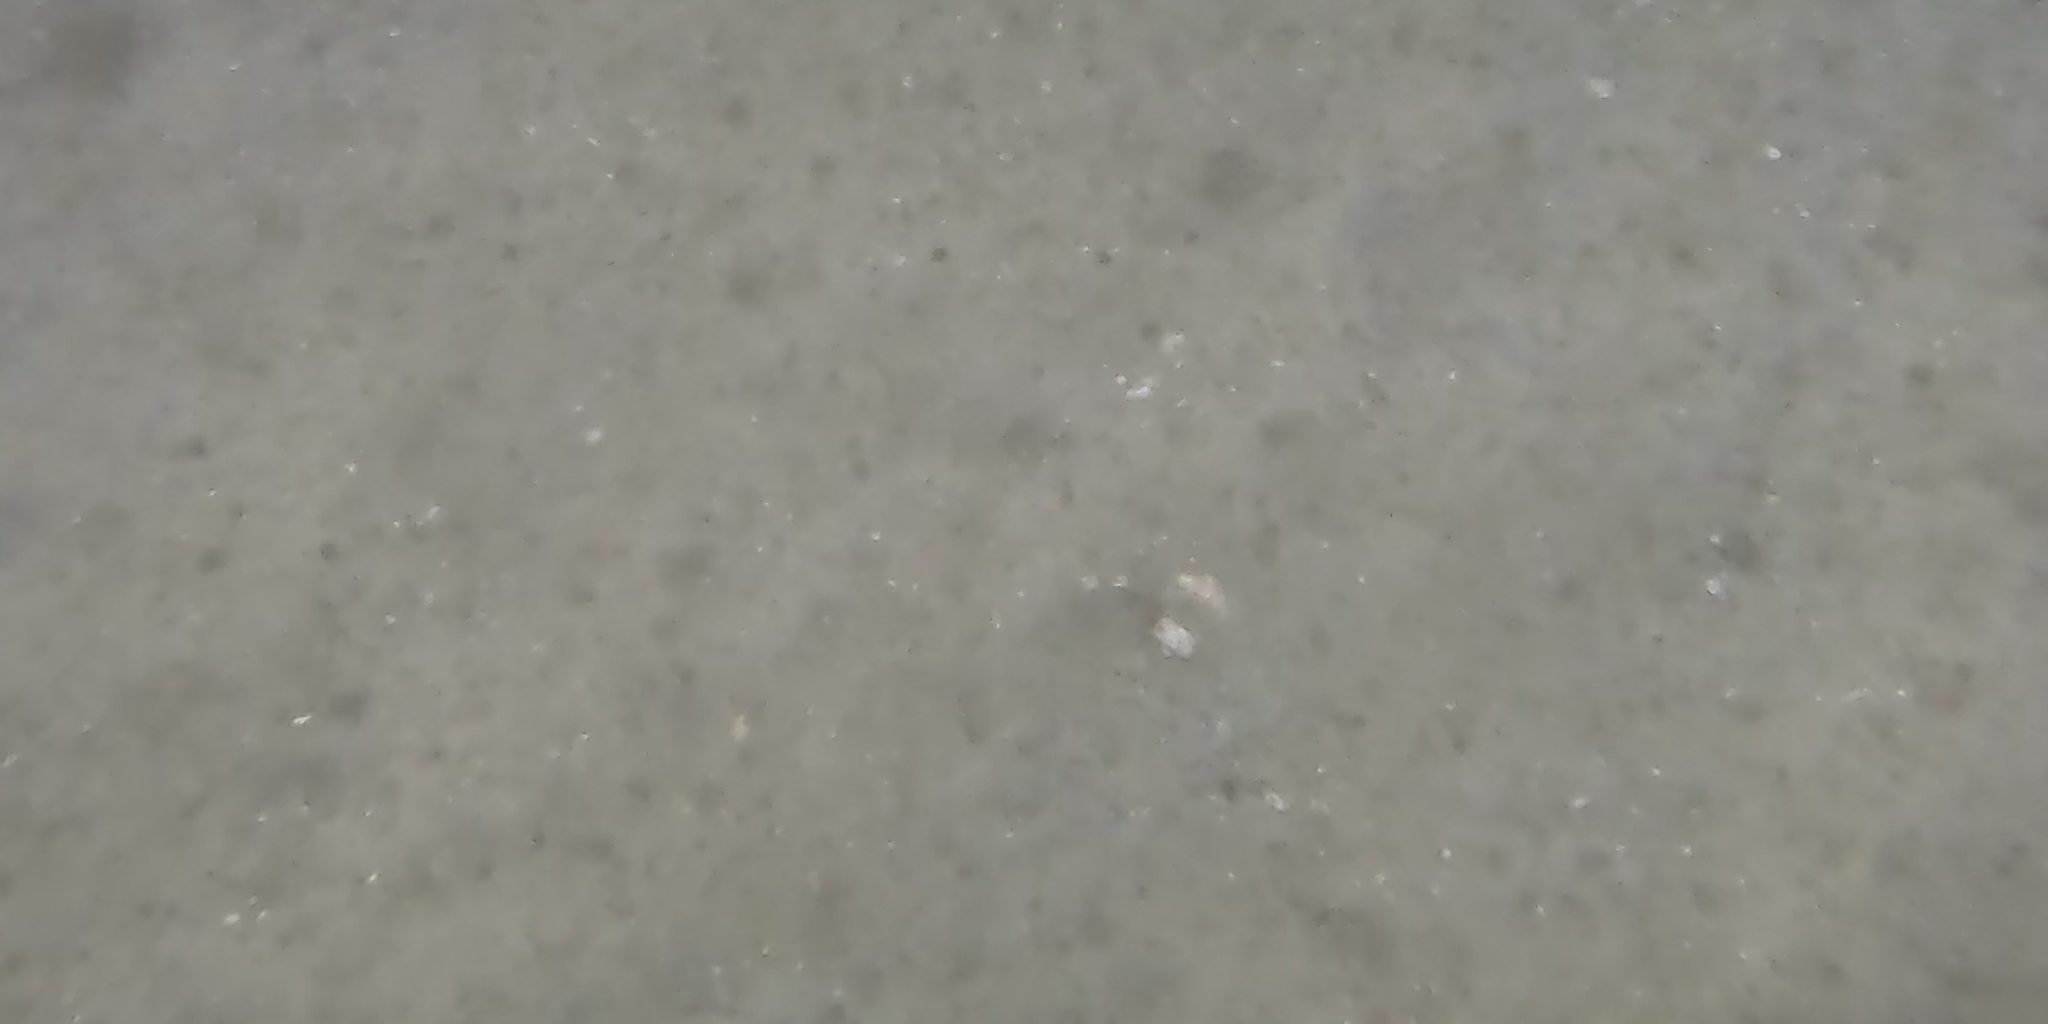
Seabed habitat: sand